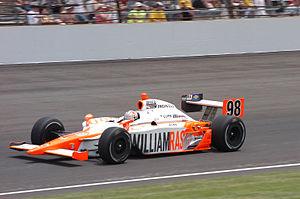
Le Bryan Herta Autosport est une écurie automobile américaine, dirigée par Bryan Herta, qui évolue en Indy Lights.
Les 500 miles d'Indianapolis 2011 se sont déroulés le dimanche 29 mai 2011 sur l'Indianapolis Motor Speedway. Il s'agissait du 100ᵉ anniversaire de la course, la première édition ayant eu lieu en 1911. L'édition fut marquée par la malchance du débutant J. R. Hildebrand, qui, menant alors la course, alla taper le mur dans le dernier virage, à la suite d'un bris de suspension arrière droit et laissa échapper la victoire au profit de Dan Wheldon.
Daniel Clive Wheldon, né le 22 juin 1978 à Emberton en Angleterre au Royaume-Uni et mort le 16 octobre 2011 à Las Vegas aux États-Unis, est un pilote automobile britannique. Il pilotait en IndyCar Series depuis 2003 et a notamment remporté le titre de champion en 2005 ainsi que les 500 miles d'Indianapolis en 2005 et 2011.